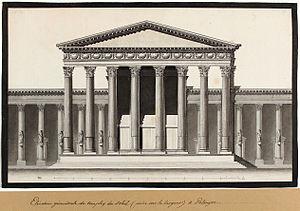
Louis-François Cassas est un dessinateur, peintre, graveur et orientaliste français né le 3 juin 1756 à Azay-le-Ferron et mort à Versailles le 1ᵉʳ novembre 1827.
Le temple de Bêl est un monument hellénistique de la cité de Palmyre en Syrie consacré au dieu Bêl. Construit en 32, il montrait un plan typique des temples du Moyen-Orient, tandis que les façades étaient purement de style grec ou romain. Le 30 août 2015, le site a été détruit à l'explosif par l'État islamique' alors qu'il s'agissait de l'un des temples les mieux conservés de Syrie.